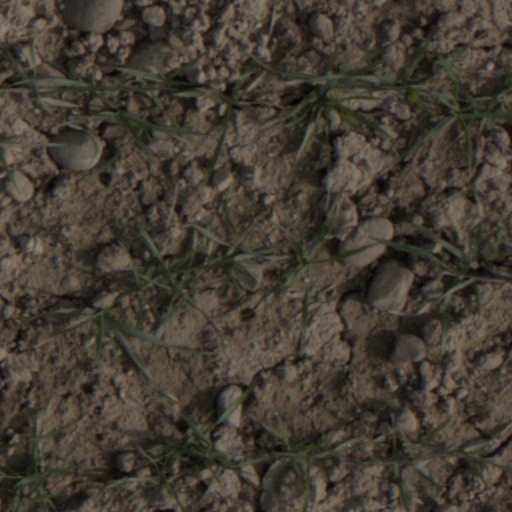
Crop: wheat